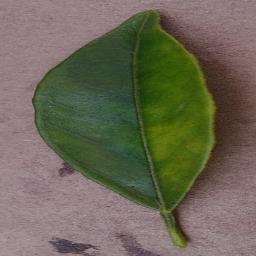
Label: Orange___Haunglongbing_(Citrus_greening)